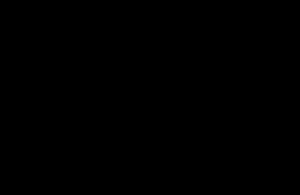
Epitestosteron
Epitestosteron
Epitestosteron er et naturligt steroid, der kemisk minder om testosteron.